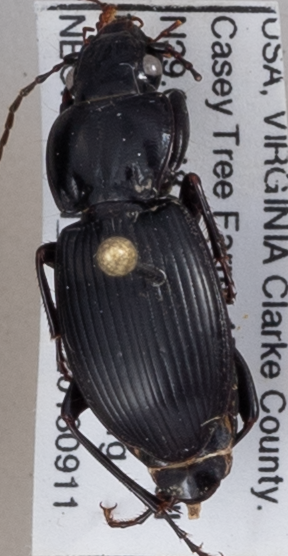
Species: Cyclotrachelus sigillatus
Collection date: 2018-09-11
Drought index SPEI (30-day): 1.798
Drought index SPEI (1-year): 1.45
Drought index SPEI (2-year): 1.69